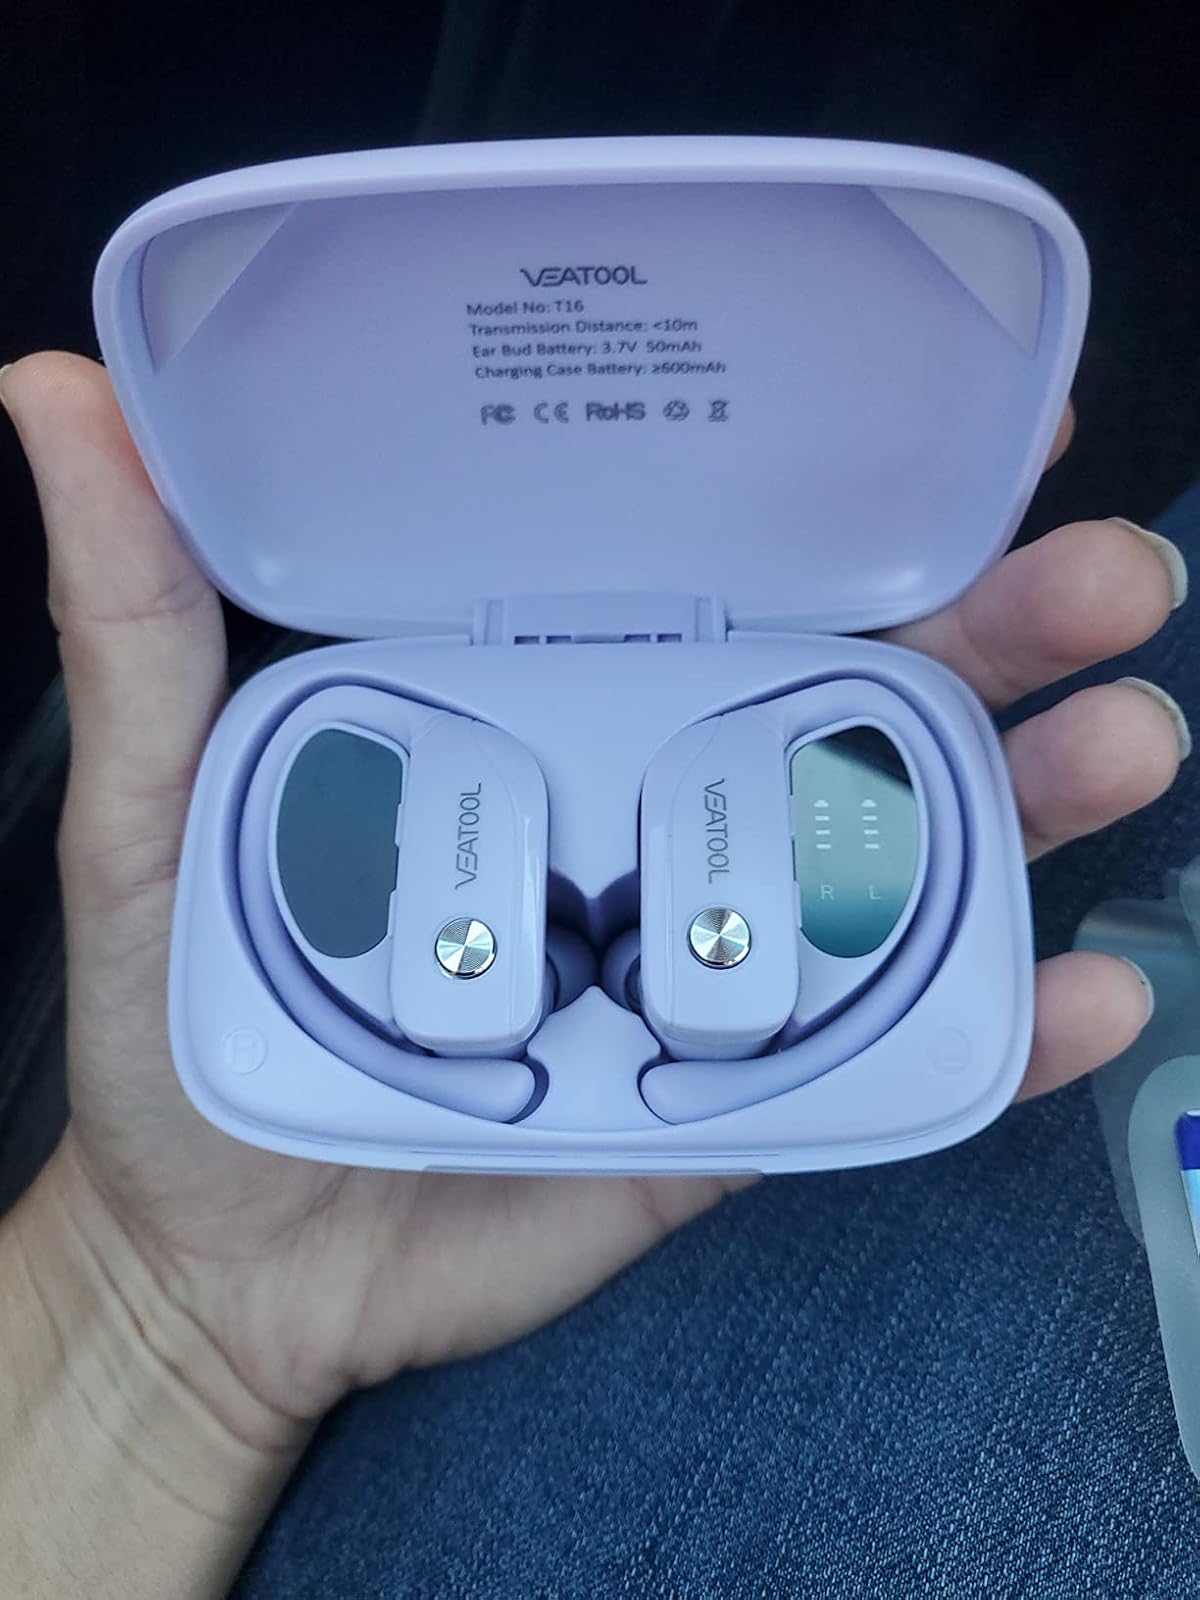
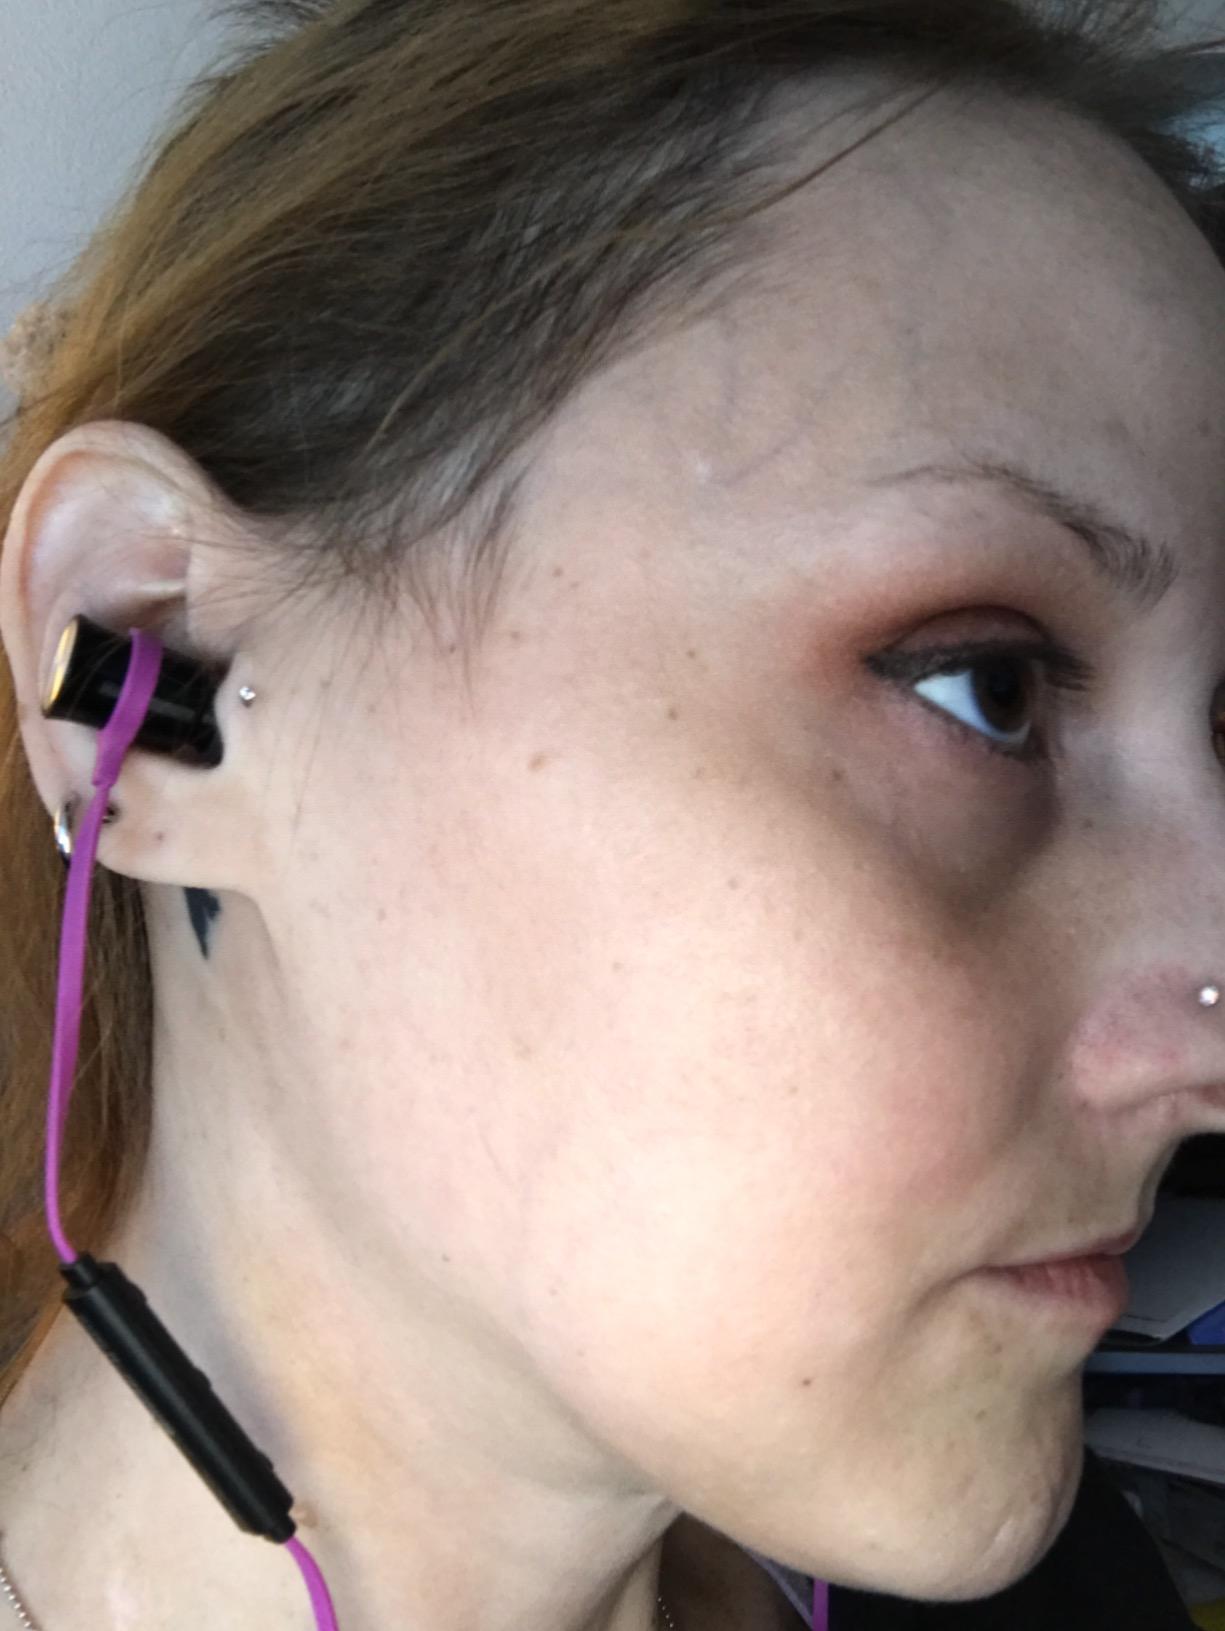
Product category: earbuds
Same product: no